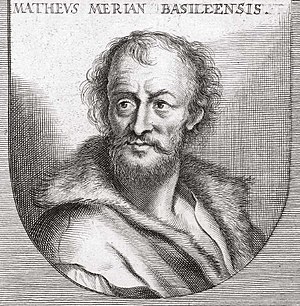
Matthäus Merian den ældre
Matthäus Merian den ældre var en schweizisk-tysk raderer og forlægger, elev af Dietrich Meyer i Zürich. Matthäus Merian var far til Maria Sibylla Merian.